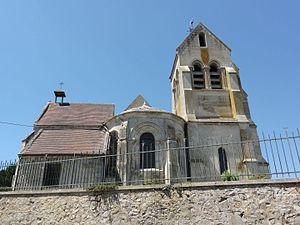
Viel-Arcy (Aisne) église
L'église Saint-Pierre-et-Saint-Paul est une église située à Viel-Arcy, en France.
Viel-Arcy est une commune française située dans le département de l'Aisne, en région Hauts-de-France.